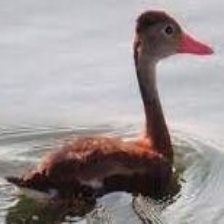
Species: SPOTTED WHISTLING DUCK
Scientific name: DENDROCYGNA GUTTATA
ImageNet parent category: drake